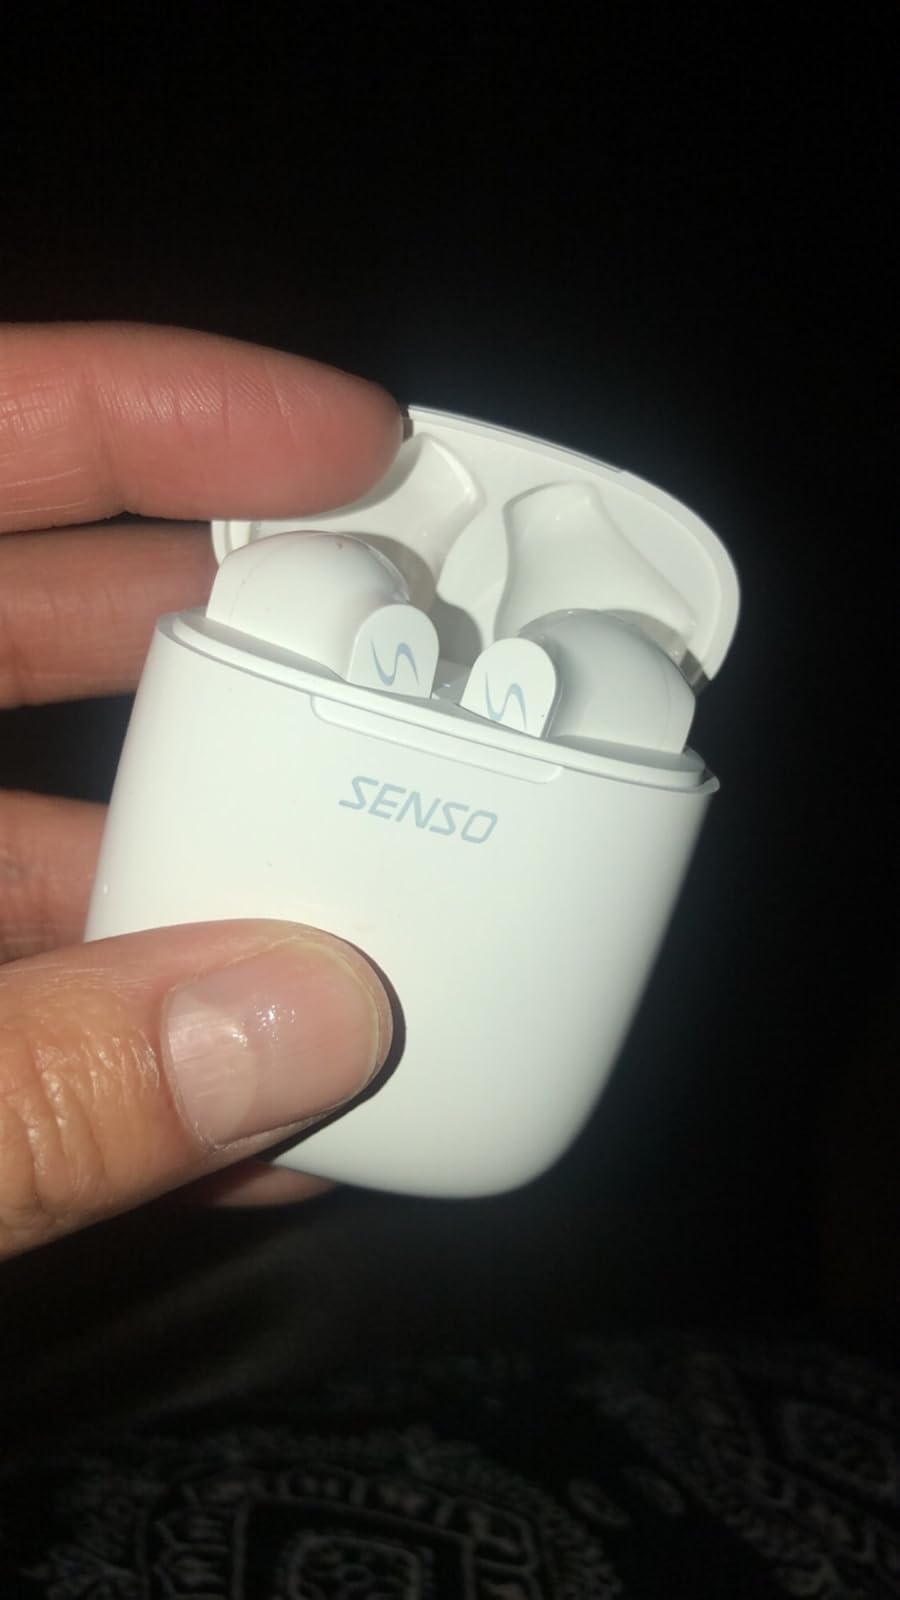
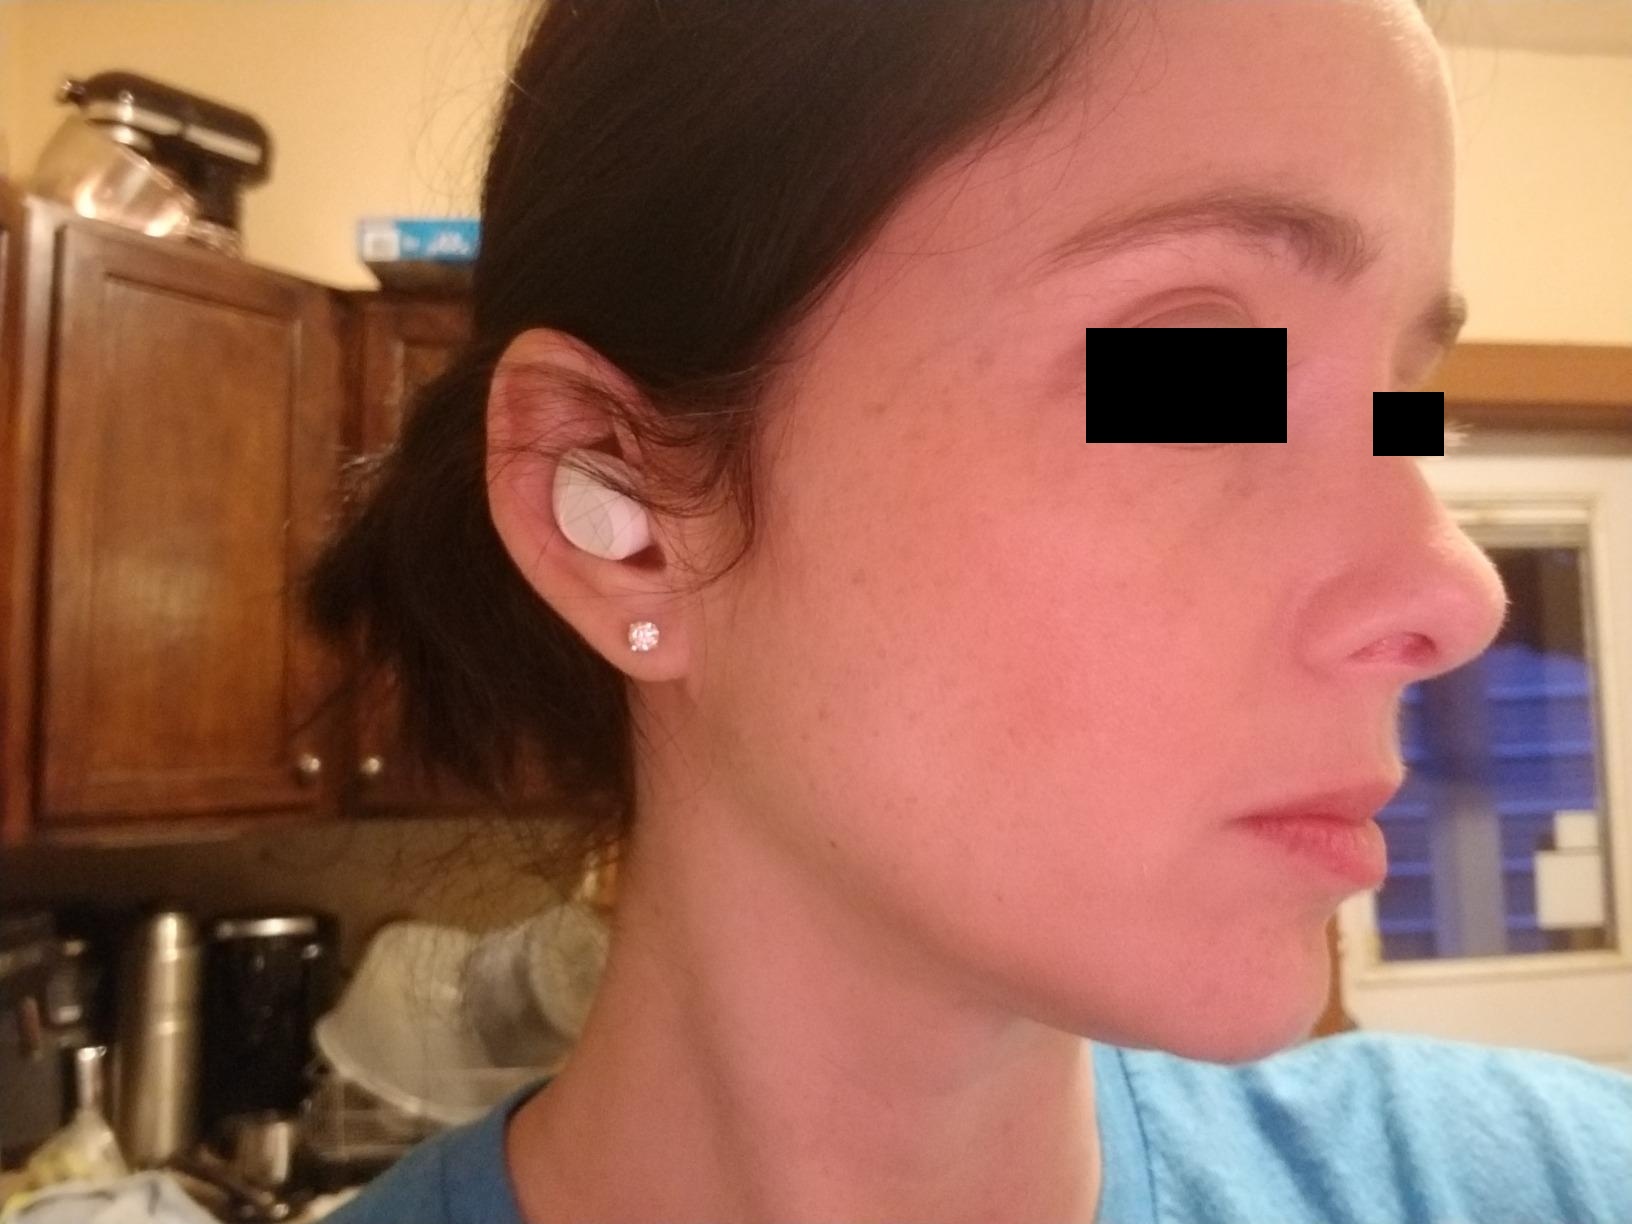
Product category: earbuds
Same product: no